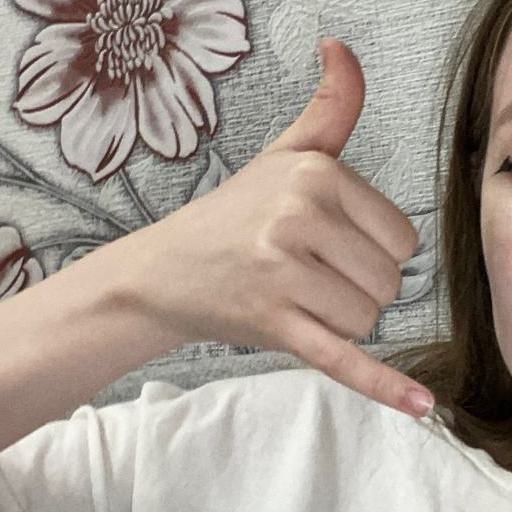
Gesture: call